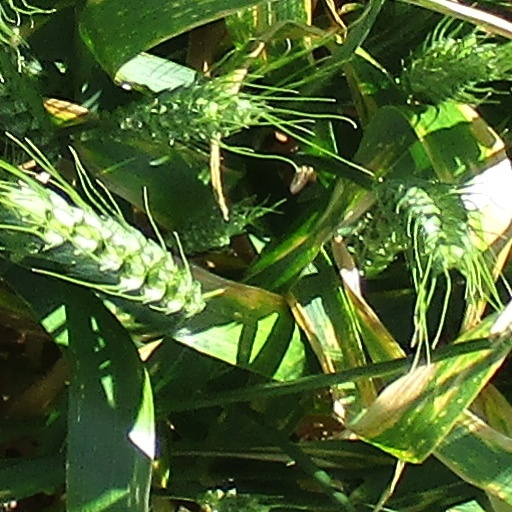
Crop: wheat